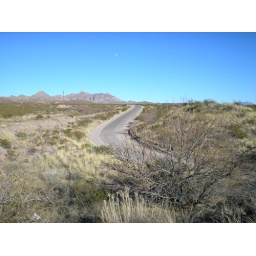
Blacktop road from Freeway (2nd Unit Shot); van speeds away befor arriving to Mexican Warehouse. Mountains in the BG